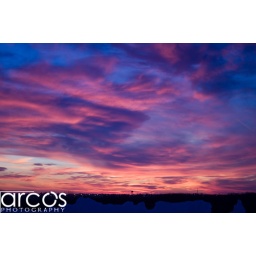
Zoomed in a bit, a bit brighter in the sky and darker on the ground